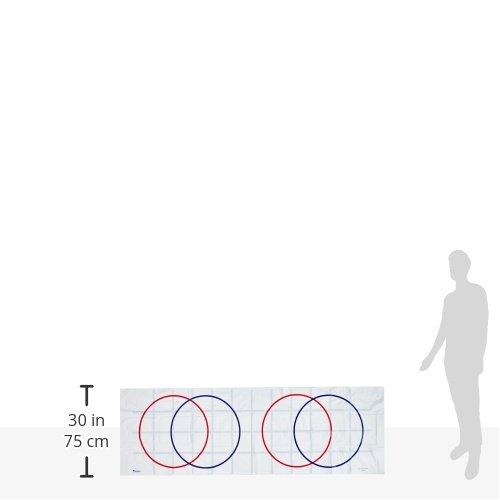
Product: Learning Resources Reversible Graph It! Mat
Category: Toys & Games | Learning & Education | Counting & Math Toys
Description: Double-sided vinyl mat features a 4 x 12 grid on one side and two Venn diagrams on the reverse.
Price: $14.99
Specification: ASIN:B0006PJ12W|ShippingWeight:5.6ounces(Viewshippingratesandpolicies)|DomesticShipping:ItemcanbeshippedwithinU.S.|InternationalShipping:ThisitemcanbeshippedtoselectcountriesoutsideoftheU.S.LearnMore|DateFirstAvailable:June6,2007